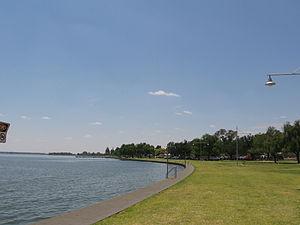
Yarrawonga est une ville du Comté de Moira dans l'État australien du Victoria. La ville est située sur la rive sud du fleuve Murray, la frontière entre le Victoria et la Nouvelle-Galles du Sud. La ville jumelle de Yarrawonga est Mulwala est de l'autre côté du fleuve. Au recensement de 2006, Yarrawonga avait une population de 5727 habitants.